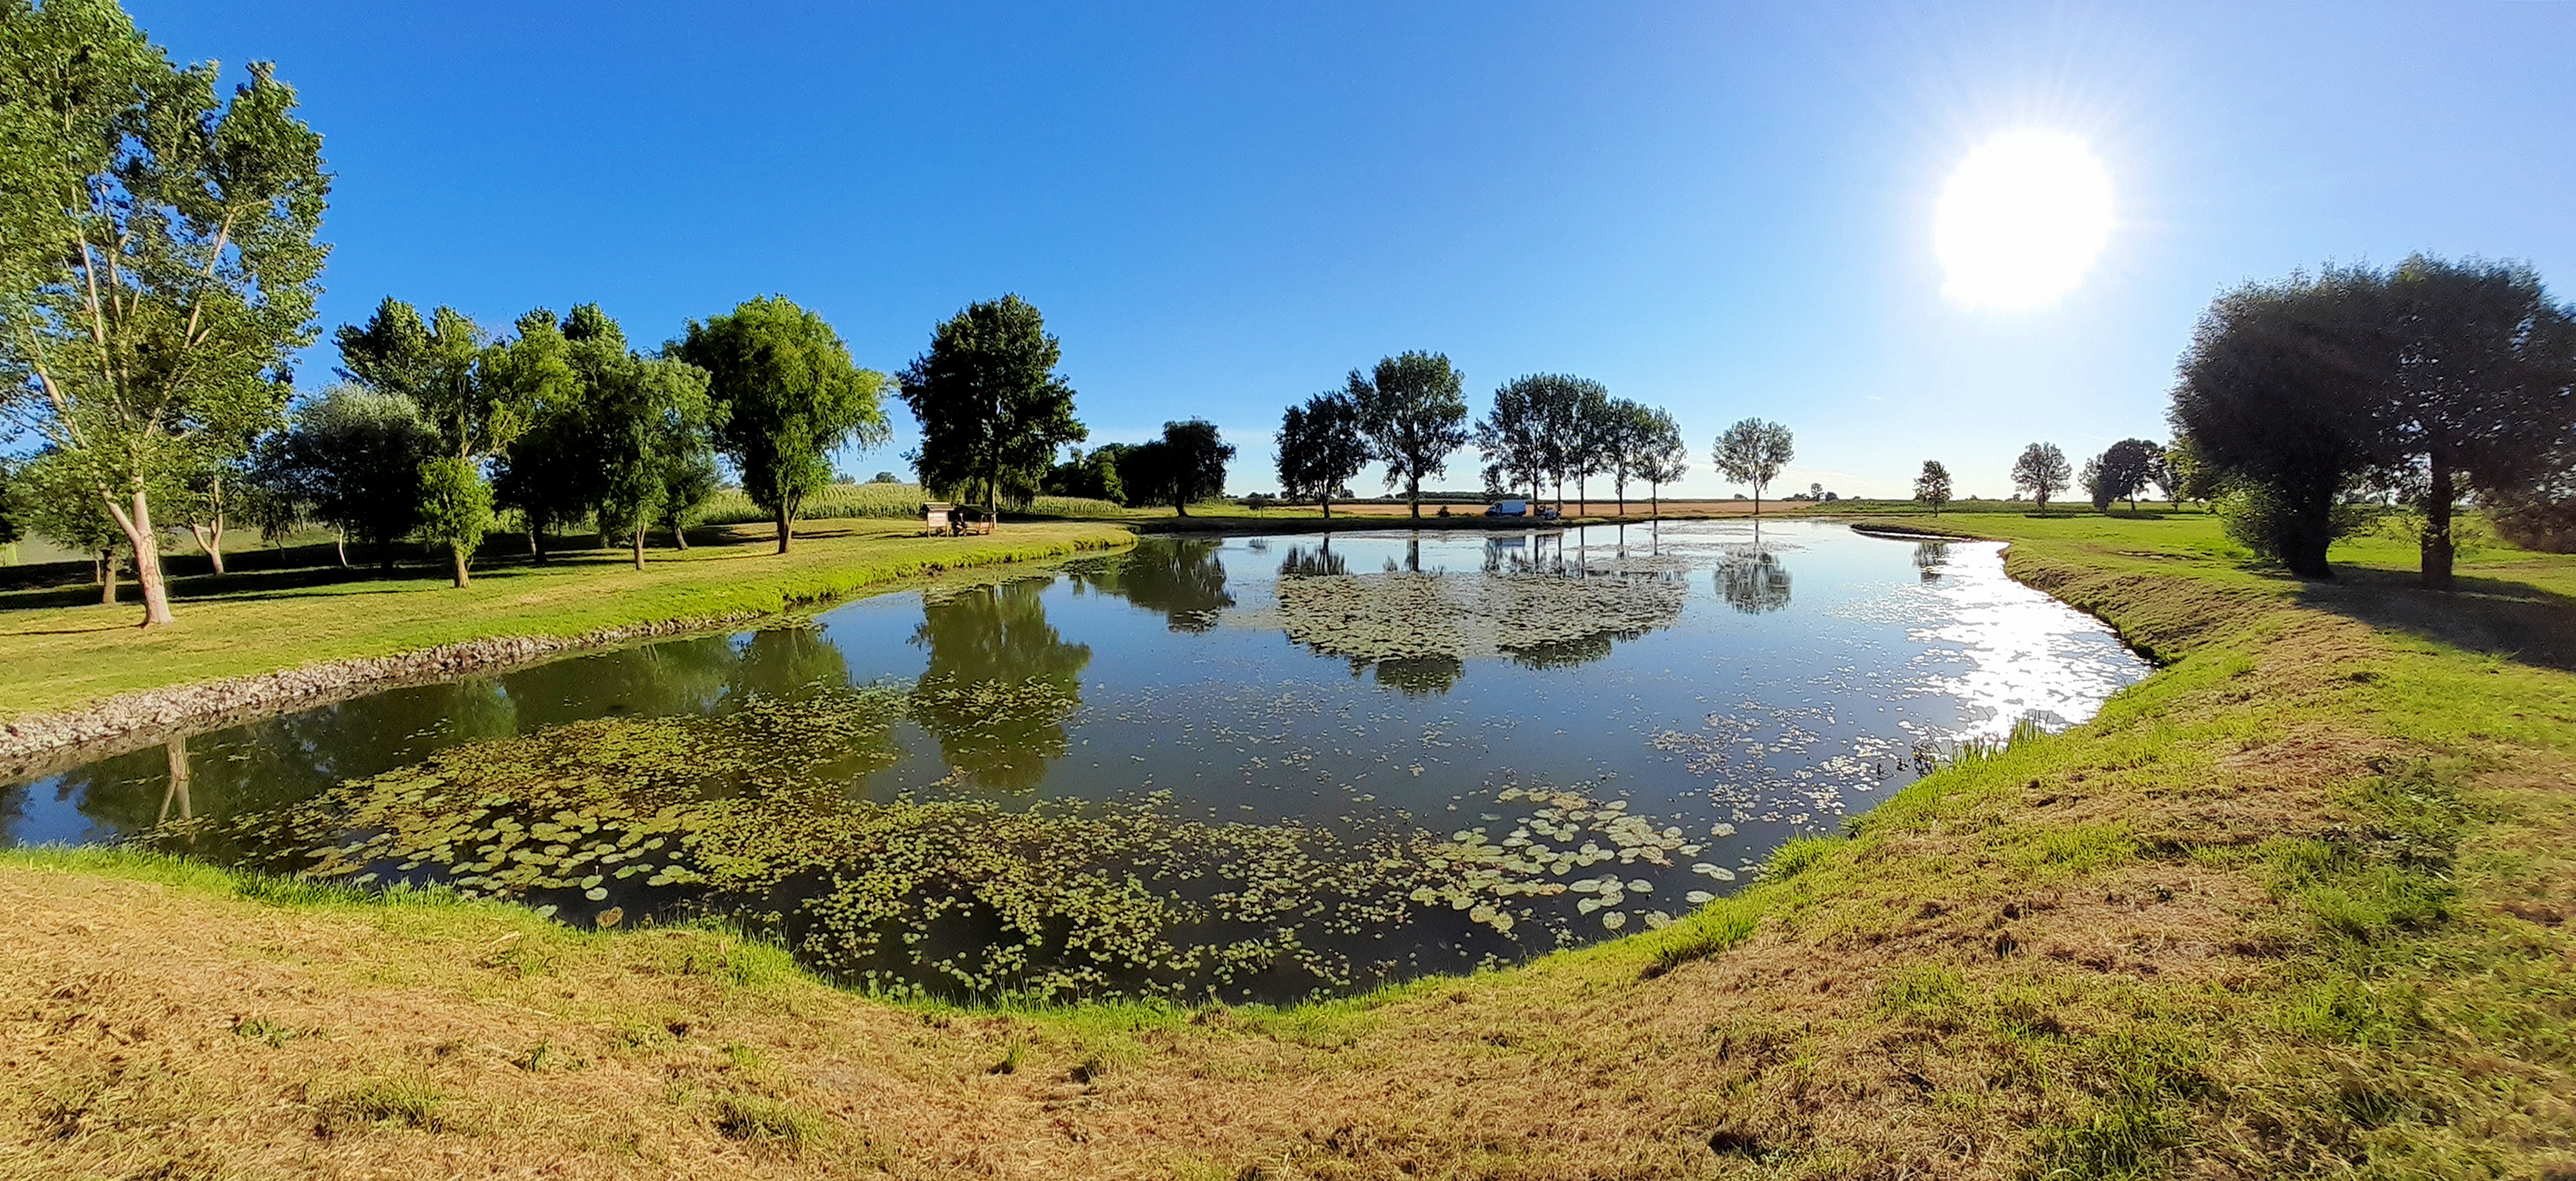
landscape, water, sky, plant, water resources, cloud, natural landscape, tree, vegetation, highland, land lot, lake, grass, lacustrine plain, watercourse, biome, bank, leisure, horizon, grassland, meadow, recreation, wetland, hill, reflection, riparian zone, lawn, golf course, pasture, sport venue, reservoir, garden, lake district, wilderness, spring, loch, landscaping, wildlife, pond, floodplain, panorama, tarn, bog, rock, field, astronomical object, tourism, ranch, estate, riparian forest, park